Petoskey Downtown Historic District

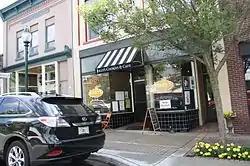
East Mitchell Street.

The Petoskey Downtown Historic District is a commercial historic district, roughly bounded by Rose, Division, Michigan, and Petoskey streets in Petoskey, Michigan. It was listed on the National Register of Historic Places in 1986.